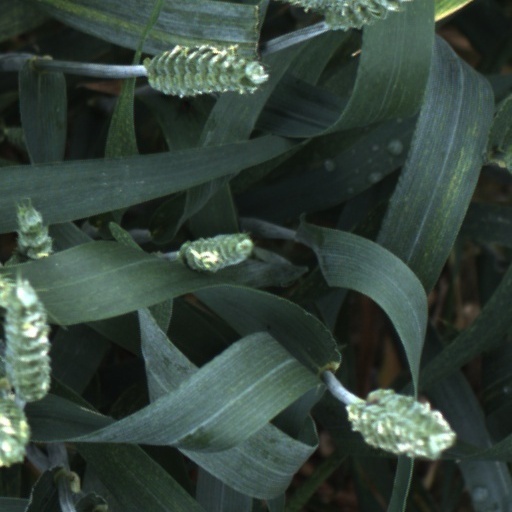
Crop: wheat